Real Crime

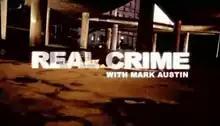
Title card

Real Crime is a British documentary television series produced by ITV Studios for the ITV network. Each episode examines a notorious crime and includes interviews with relatives of the victims. It was broadcast from 2001 to 2011, and ended after ten series. From 2008 until 2011, each episode was presented by Mark Austin and from 2010 was listed as Real Crime with Mark Austin.